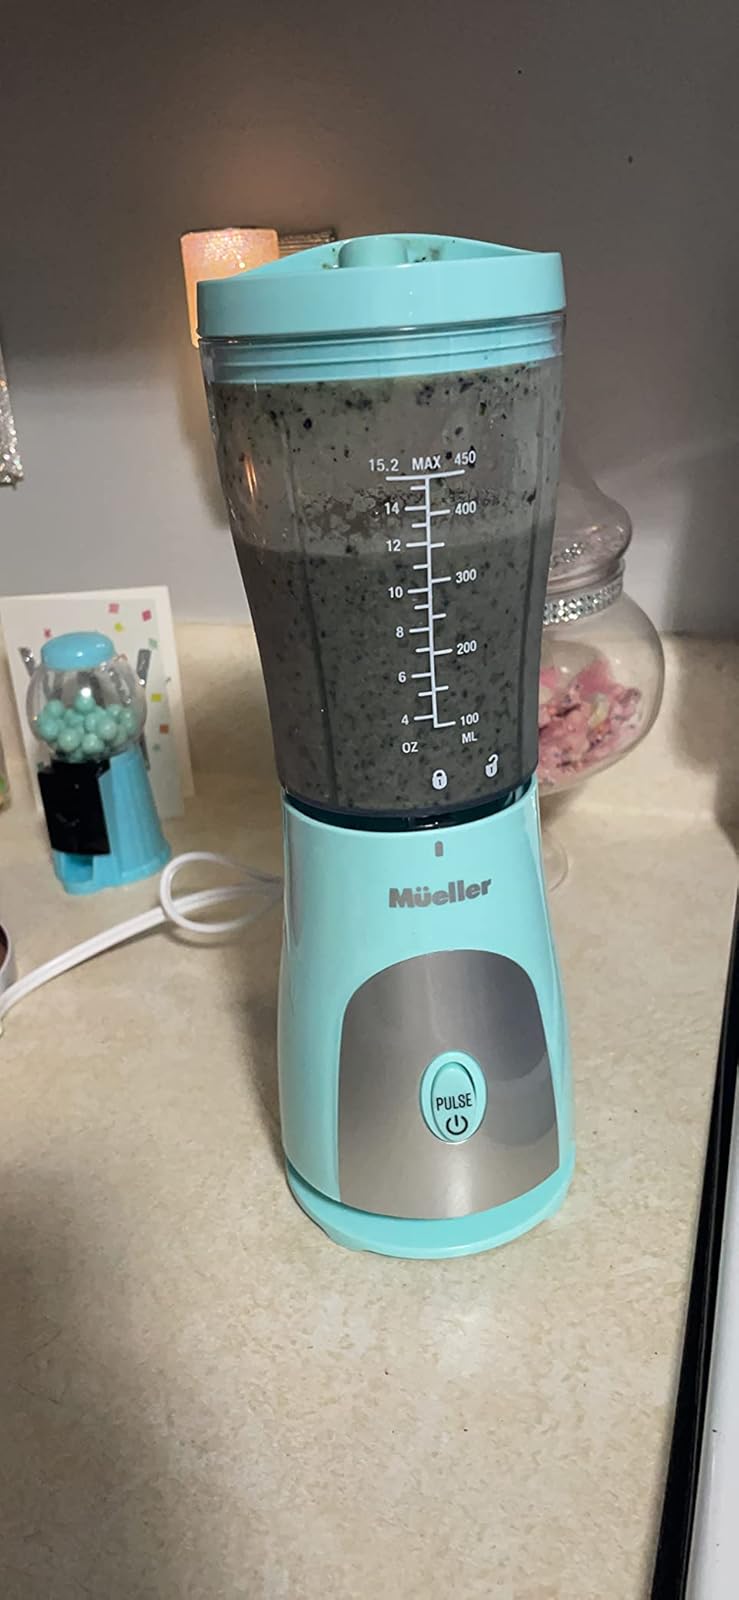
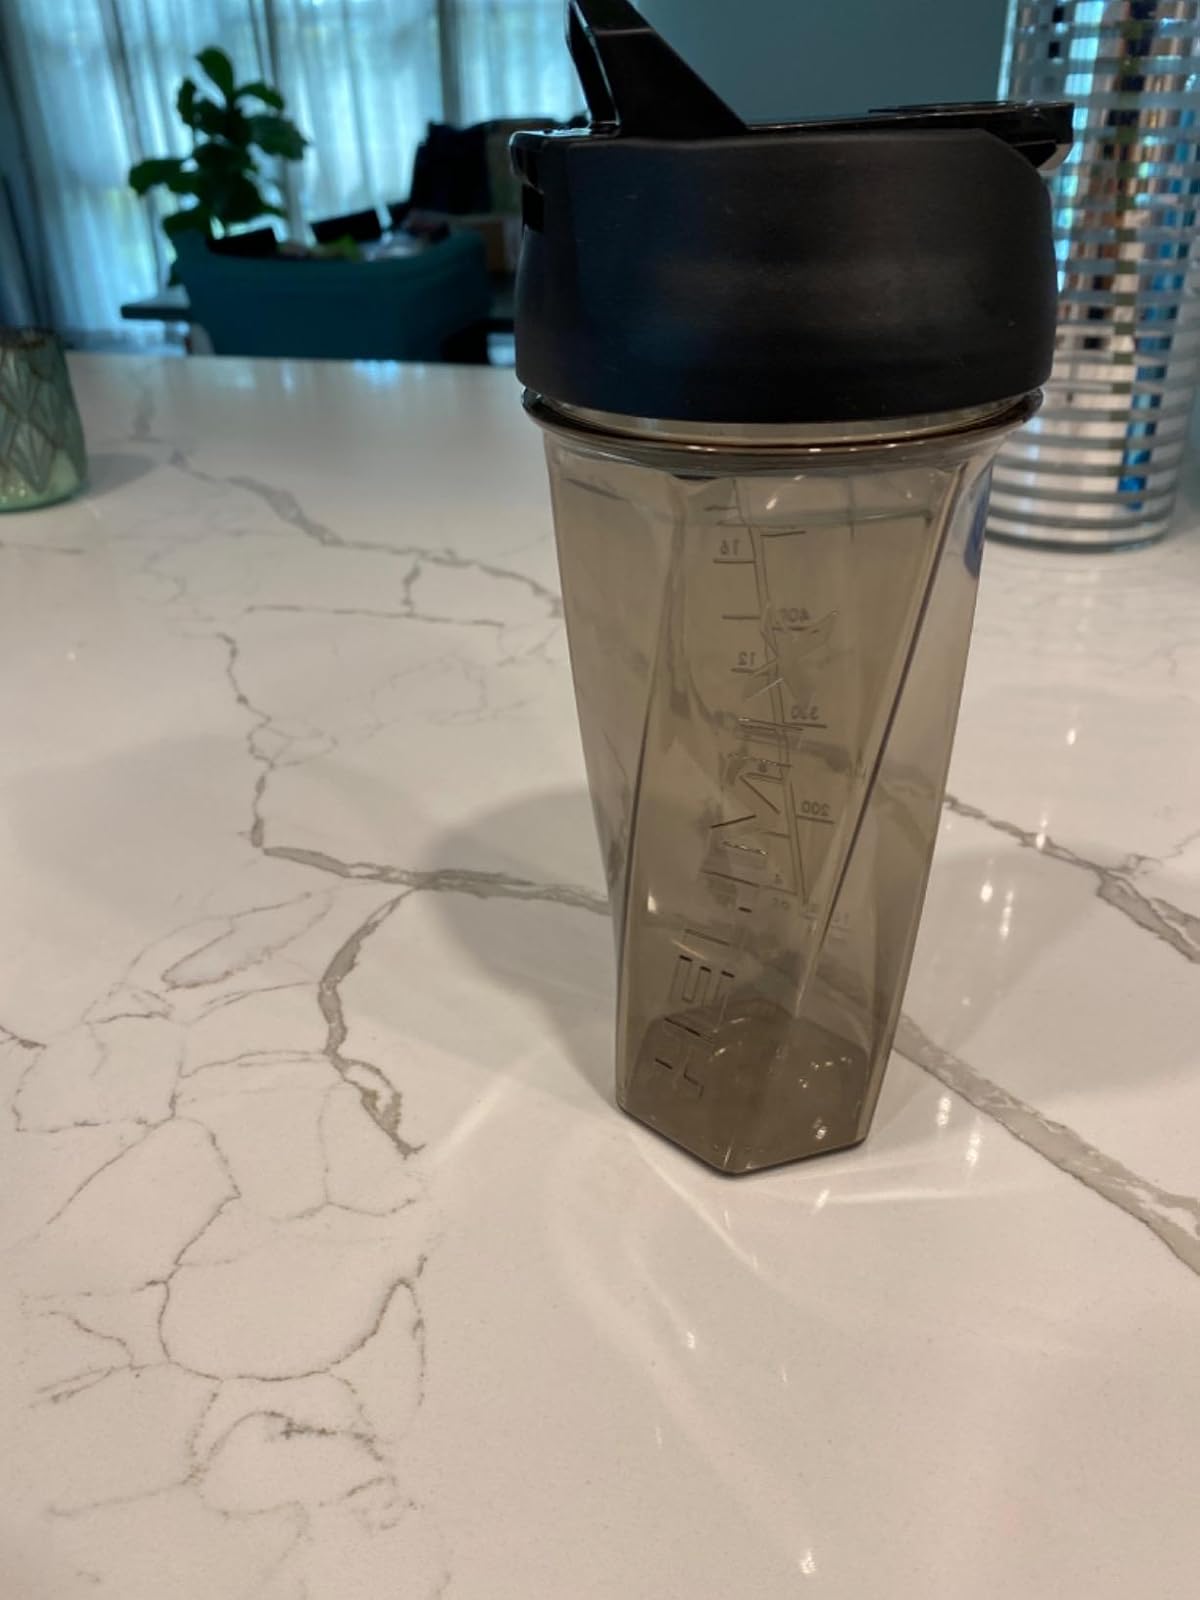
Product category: items_blender
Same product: no